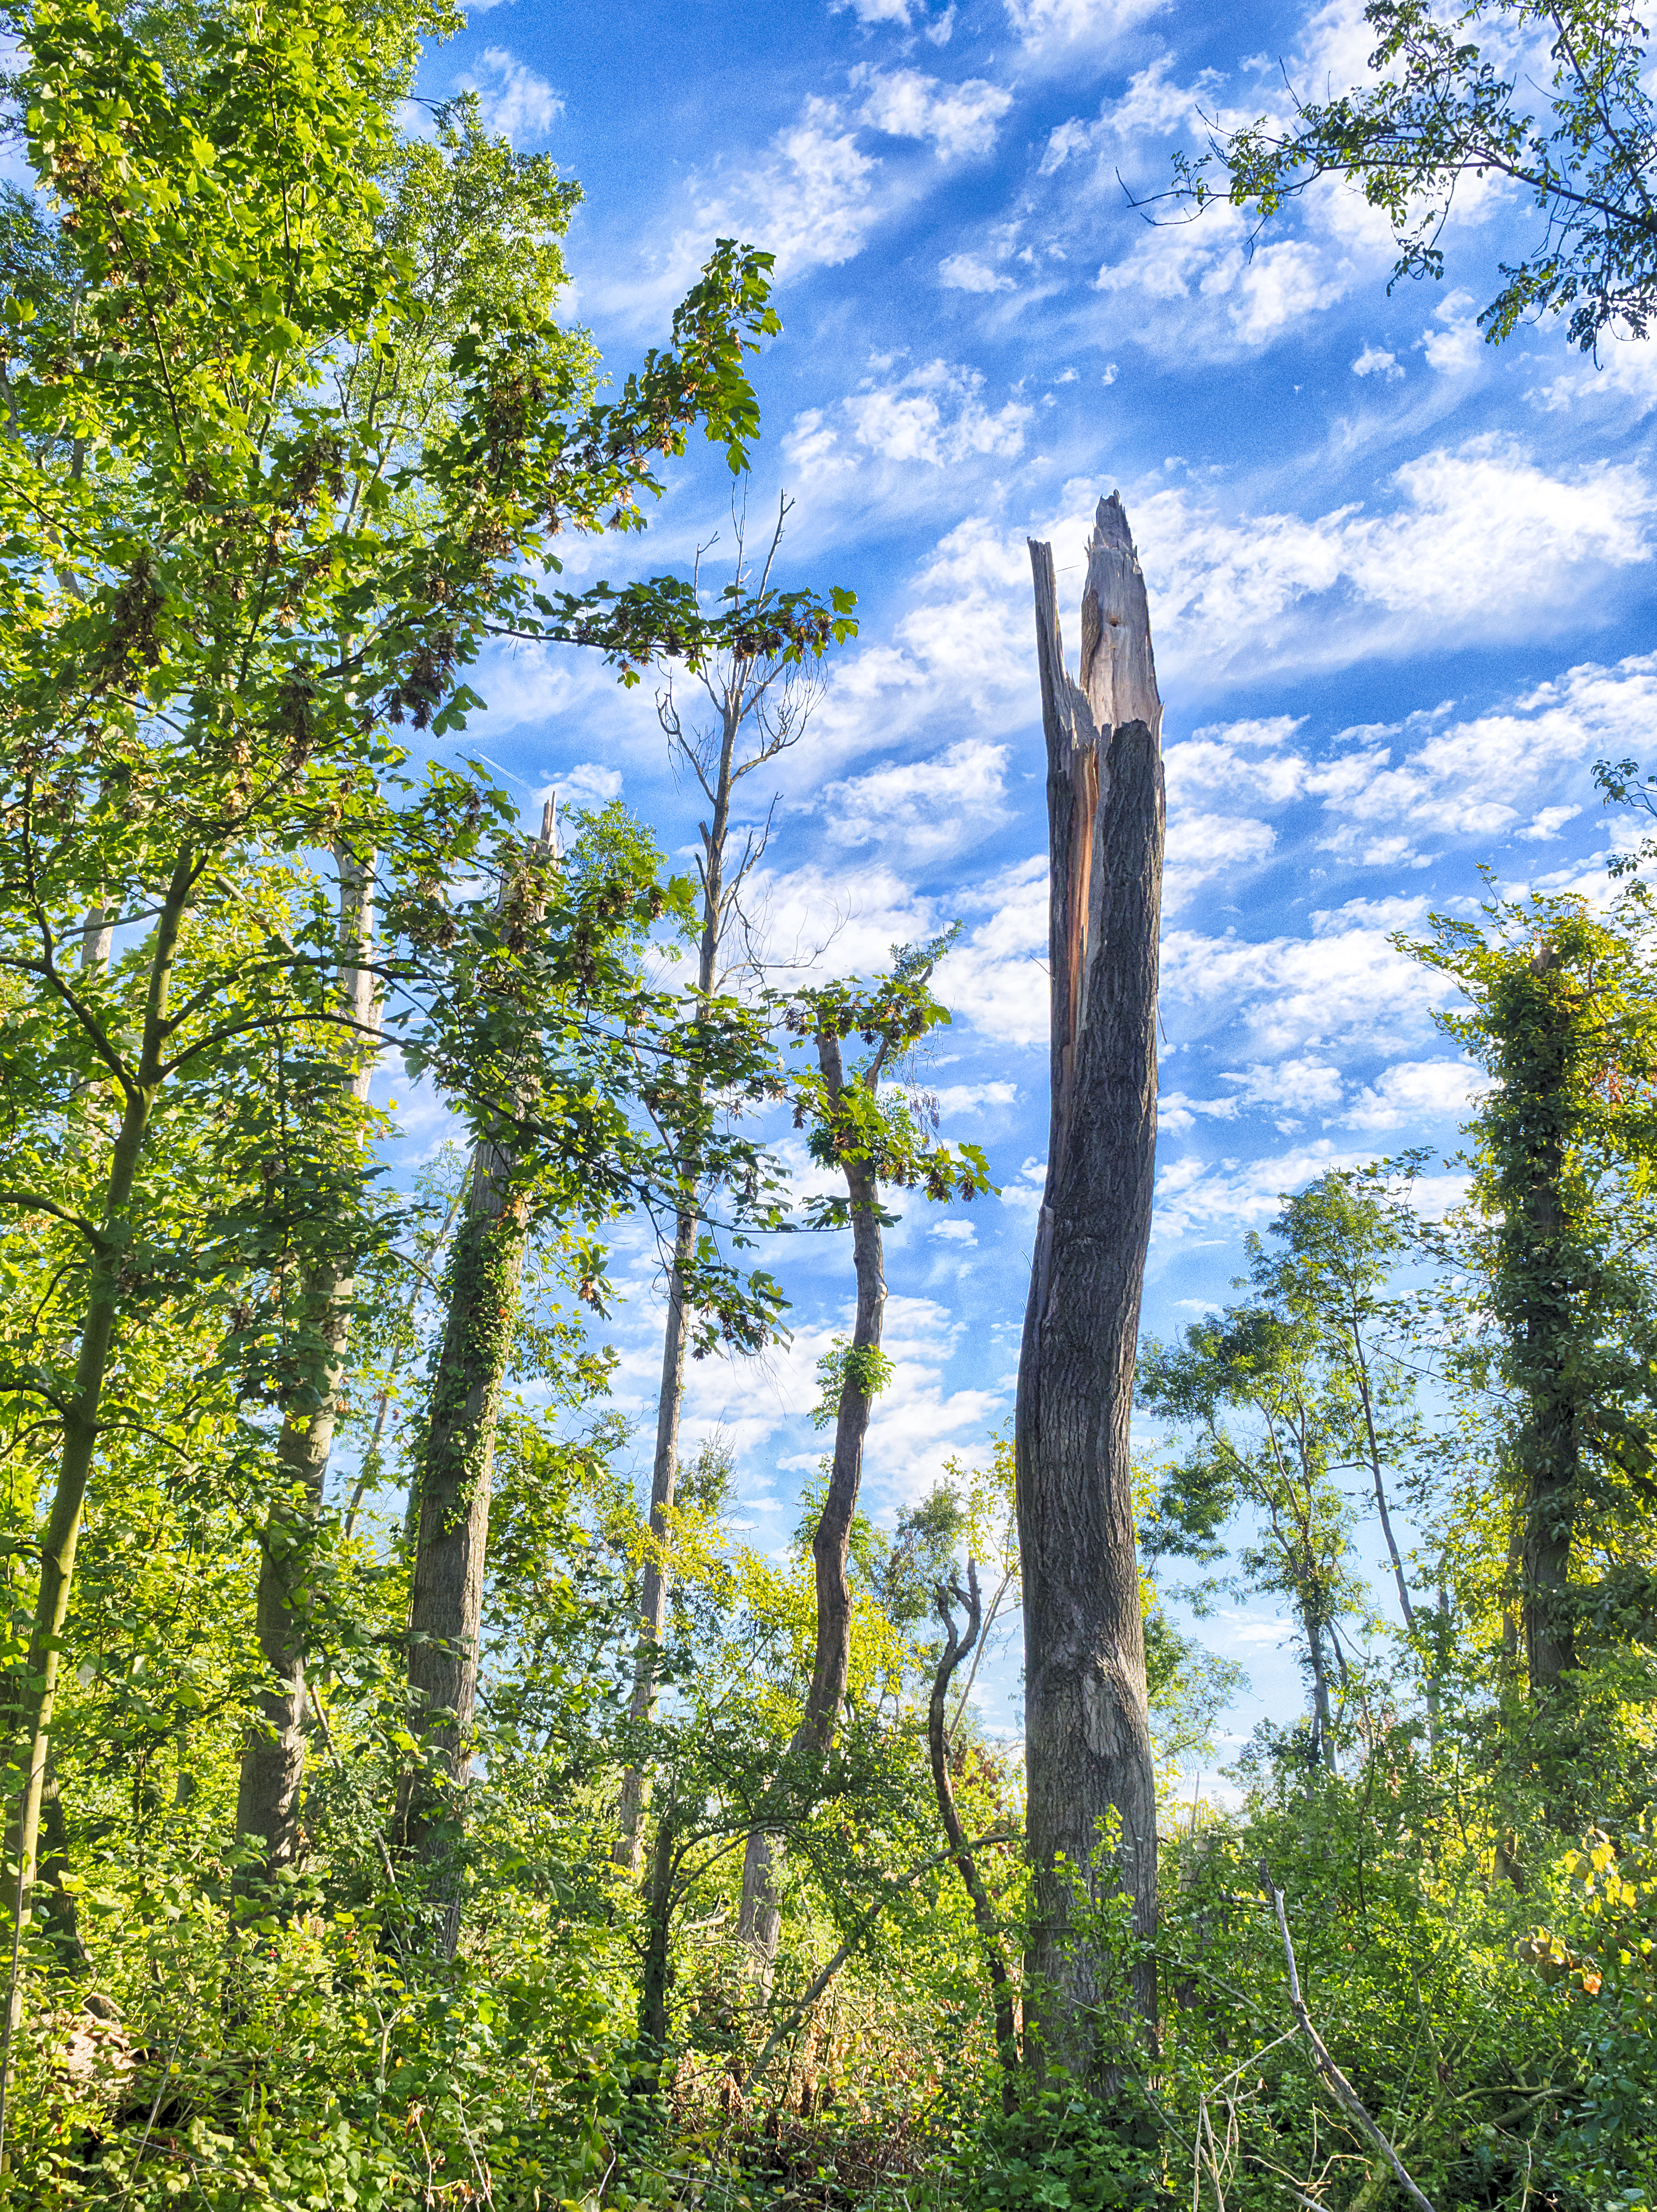
tree, nature, forest, wilderness, branch, light, plant, sky, meadow, sunlight, leaf, flower, green, autumn, storm, broken, botany, blue, flora, trees, clouds, vegetation, rainforest, em5, olympus, deciduous, thunderstorm, omd, woodland, habitat, ecosystem, borgloon, witness, biome, old growth forest, natural environment, geographical feature, woody plant, temperate broadleaf and mixed forest, temperate coniferous forest, land plant